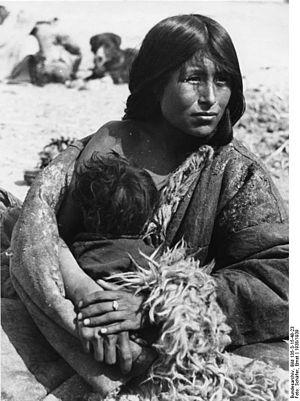
Les Gologs ou Ngologs, parfois orthographiés golok ou ngolok, sont une population nomade qui vit dans la préfecture autonome tibétaine de Golog de la province du Qinghai en République populaire de Chine, à proximité de l'Amnye Machen, montagne sacrée du Tibet. Les Gologs avaient la réputation - souvent méritée - de bandits de grands chemins qui les faisait redouter des caravaniers et des voyageurs.